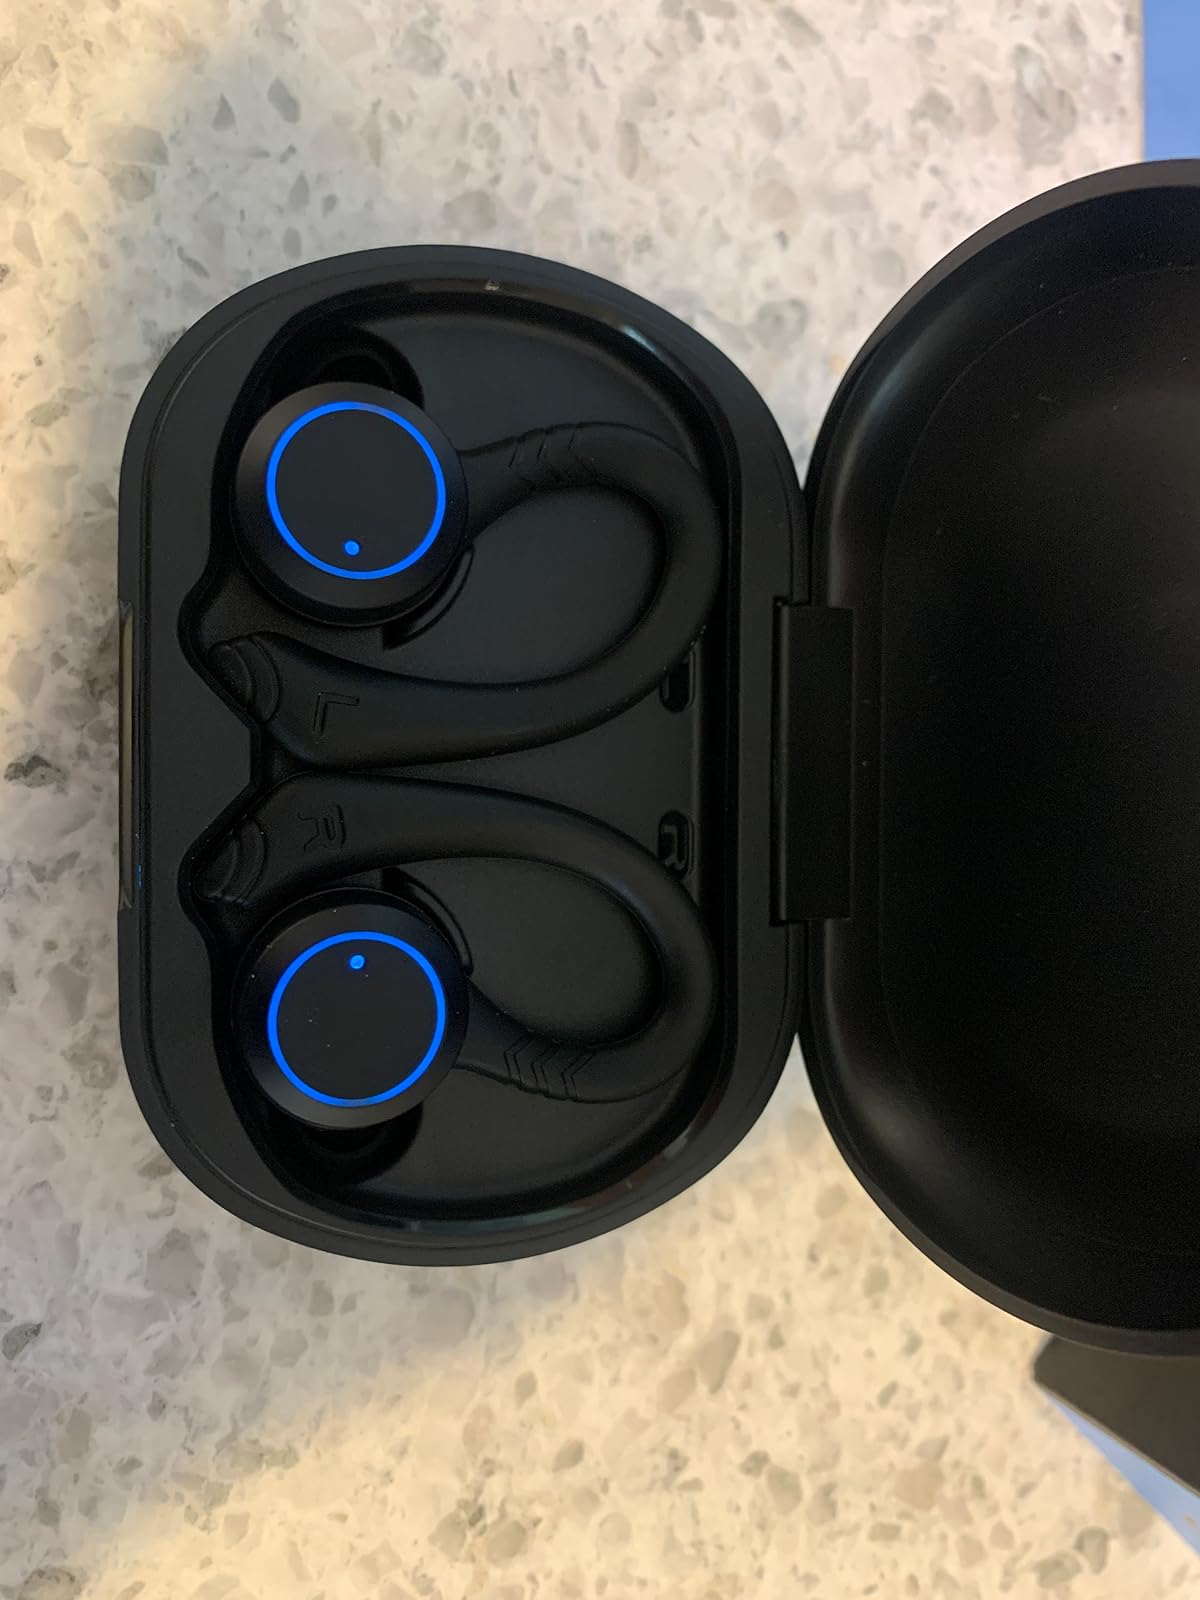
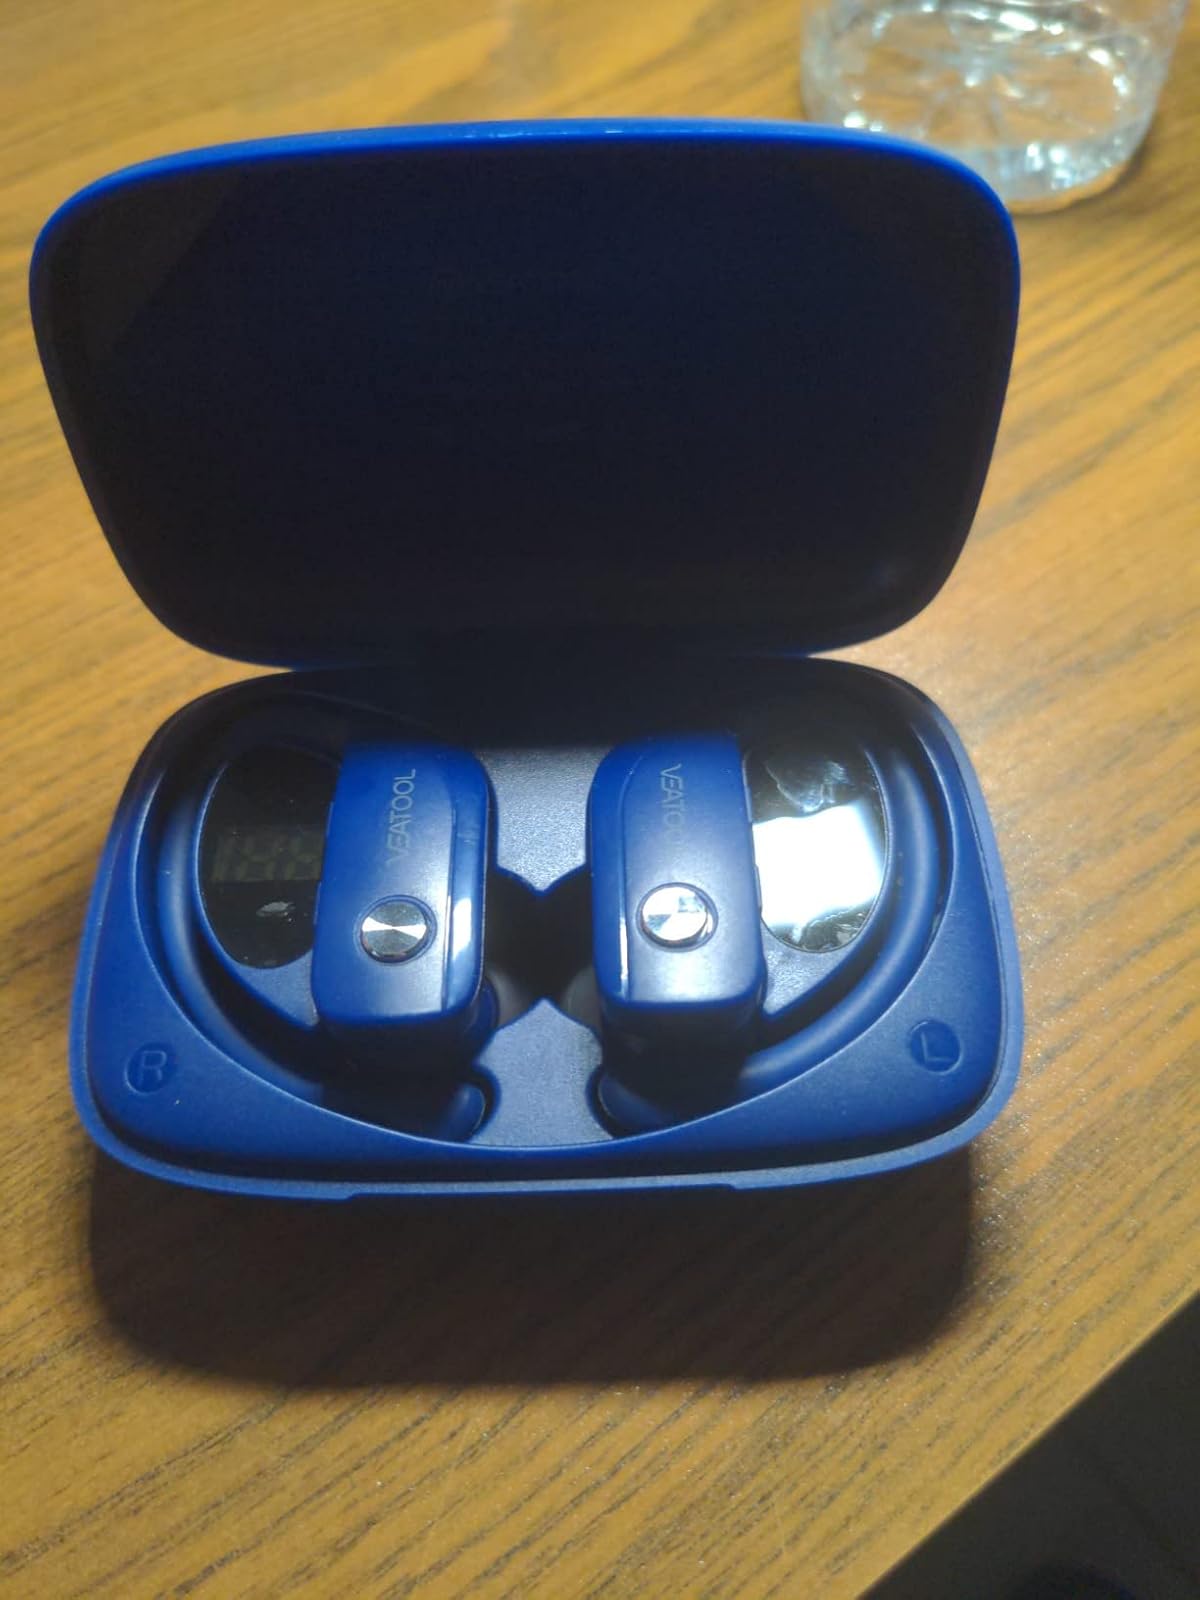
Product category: earbuds
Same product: no